Harry M. P. Huse

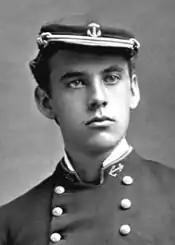
Midshipman Harry Huse, U.S. Naval Academy photo

Promoted to the rank of commander in 1907, Huse was commanding officer of the monitor and later of the supply ship . After his next promotion, to captain late in 1909, he was captain of the yard at the Philadelphia Navy Yard, commanded the battleship and, in 1914–1915, was chief of staff to Rear Admiral Frank Friday Fletcher. He attended the Naval War College, graduating in 1915.